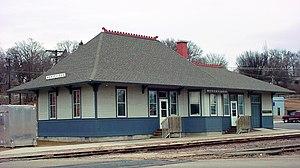
La ville américaine de Montevideo est le siège du comté de Chippewa, dans l’État du Minnesota. Lors du recensement de 2010, sa population s’élevait à 5 383 habitants.